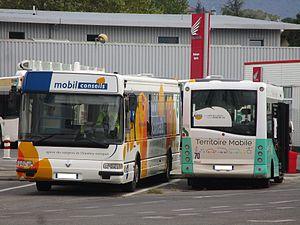
Deux bus du STAC, le Renault Agora S utilisé comme agence itinérante et le Mercedes-Benz Vehixel Cytios 3 n°1057 dans une livrée spéciale pour la campagne d’information pour le nouveau réseau de bus de Chambéry, Territoire Mobile, au dépôt à Chambéry le 15 septembre 2016.
Synchro Bus, anciennement Stac, est une marque déposée appartenant à la communauté d’agglomération du Grand Chambéry, qui désigne sous ce nom son service de transport en commun. Ce dernier dessert les 38 communes de Grand Chambéry ainsi que les communes du Bourget-du-Lac et de Voglans, rattachées à la communauté d’agglomération Grand Lac, à l'aide d'un réseau composé de 19 lignes régulières, d’un service de transport à la demande et de transport scolaire, et d’une ligne de vélotaxis, appelée Vélobulle, reliant les quatre arrêts de correspondance situés dans le centre-ville de Chambéry.